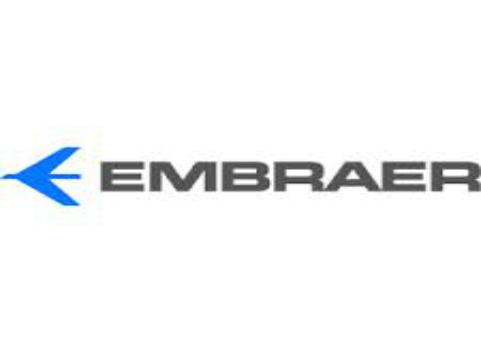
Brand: Embraer
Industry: Transportation